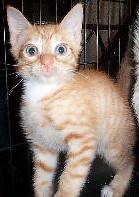
Label: cat